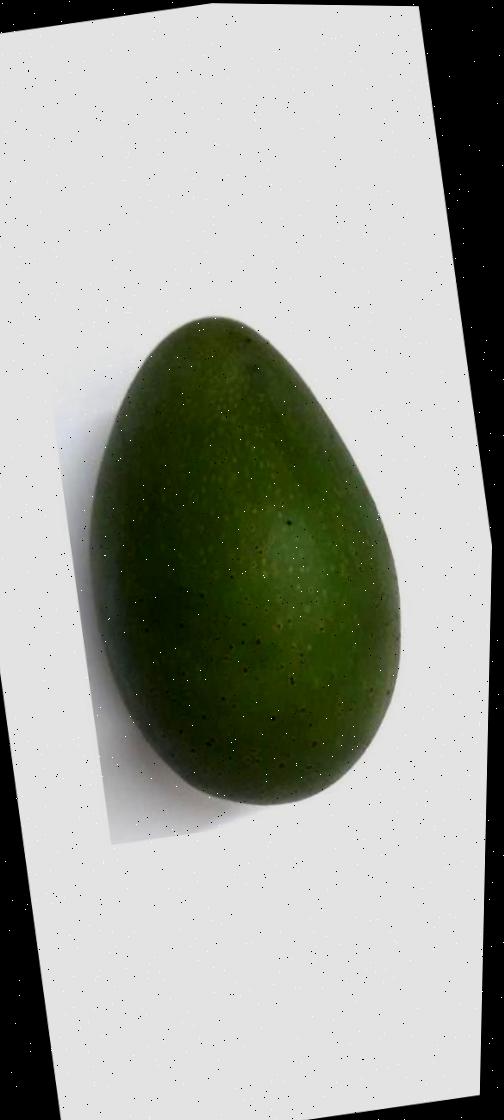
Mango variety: Ashshina Zhinuk